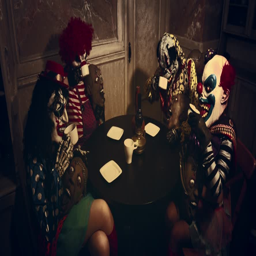
the group of clowns drinking tea at the table .